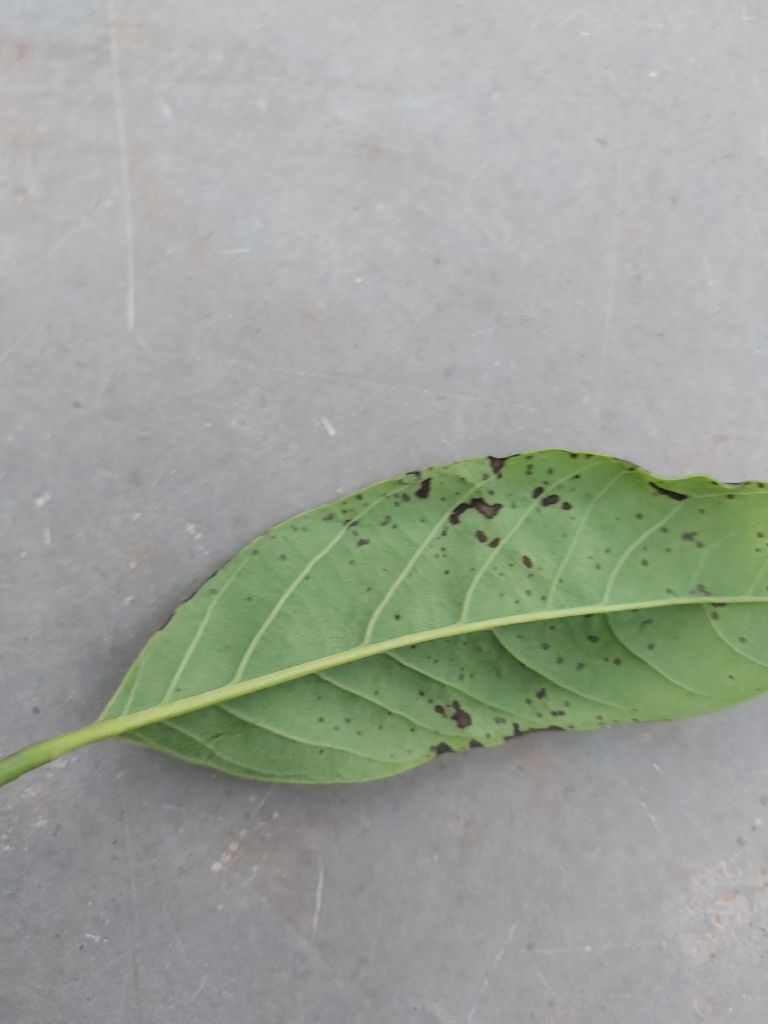
Disease label: Leaf spot on Leaves